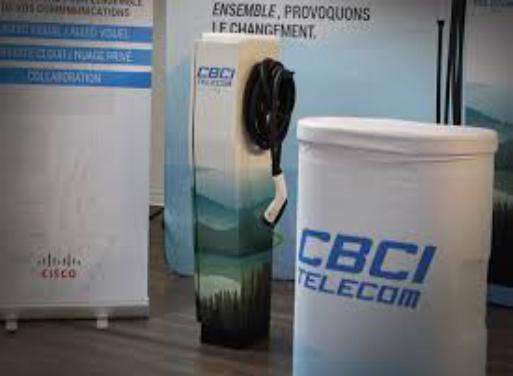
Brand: CBCI Telecom
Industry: Others